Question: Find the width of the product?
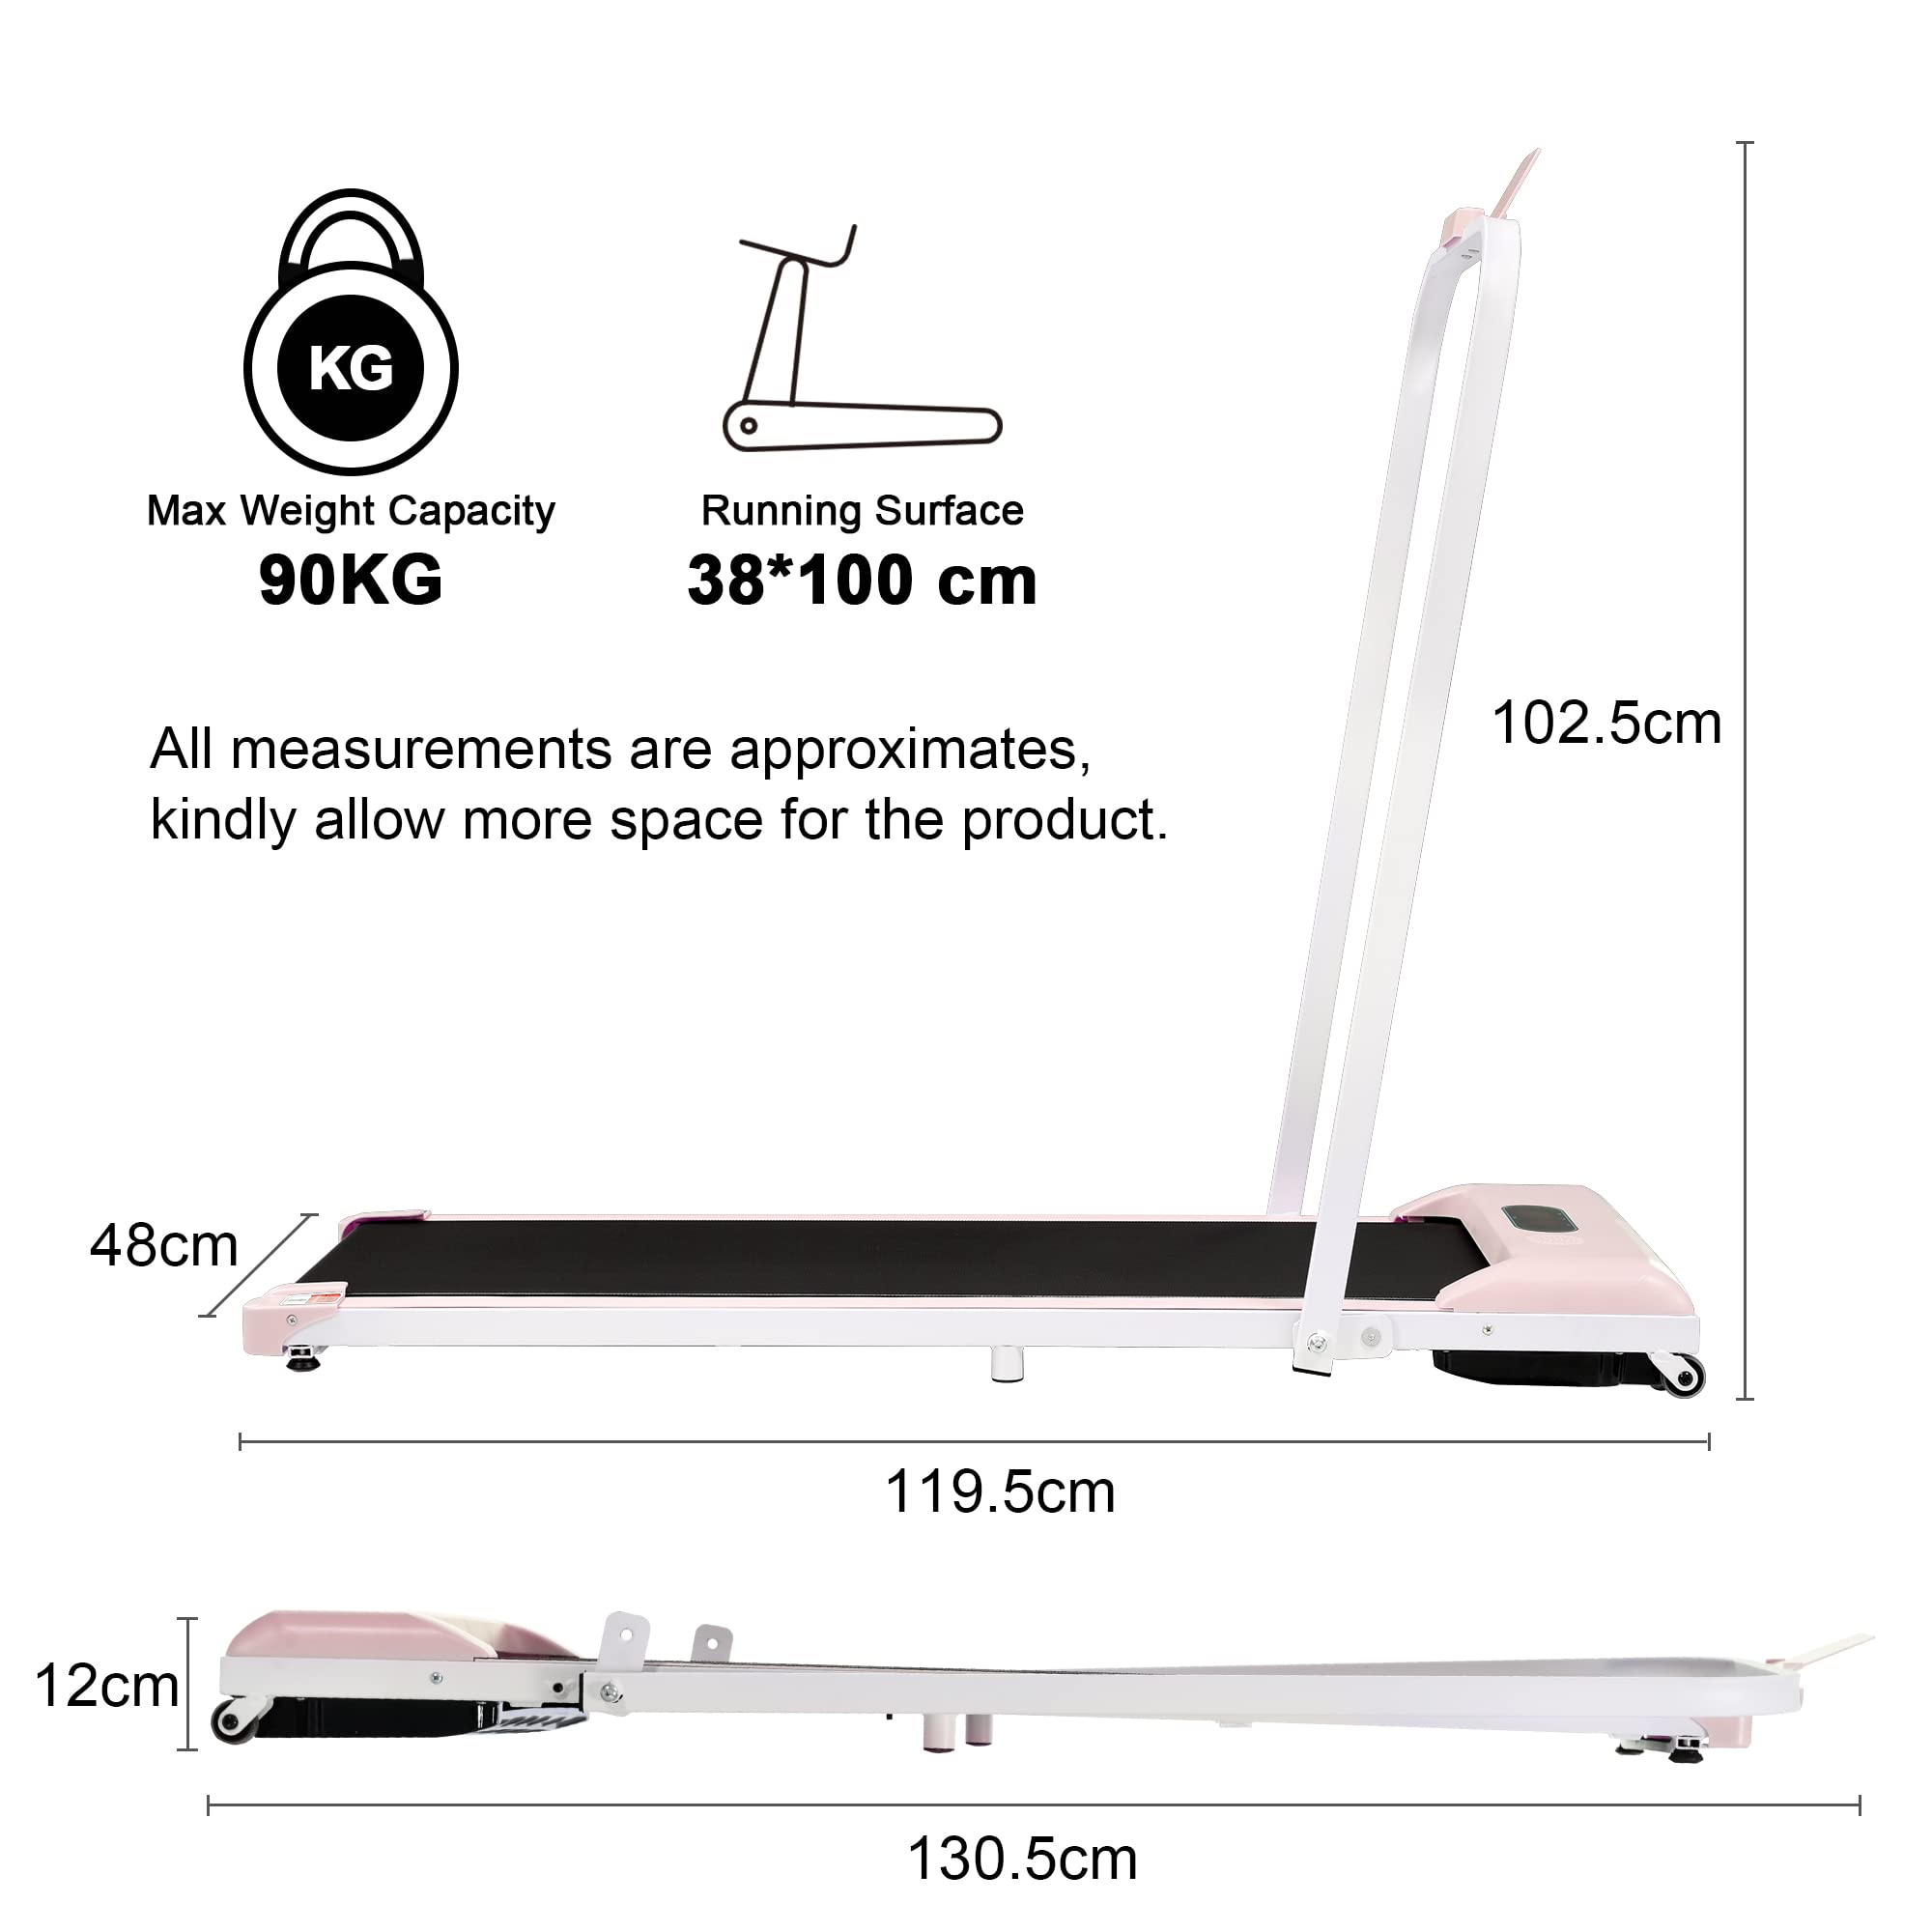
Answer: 48.0 centimetre